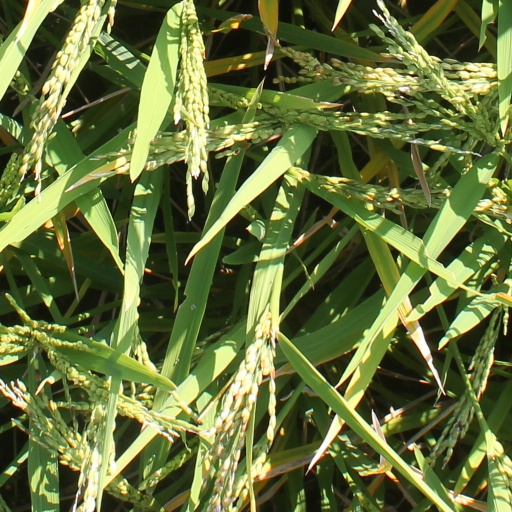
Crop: rice